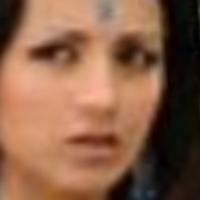
Age group: age 21-30